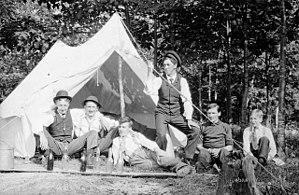
La tente est un habitat temporaire et déplaçable, constitué d'une armature rigide couverte de toile.
Les vacances sont une période pendant laquelle une personne cesse ses activités habituelles.
Le camping ou campisme est une activité touristique qui consiste à séjourner au même endroit sous une tente, une caravane ou encore dans un camping-car. Elle utilise notamment une caravane, un clip car ou un camping-car. Hébergement touristique pendant les vacances ou de loisirs, il devient depuis quelques années un recours à des familles dans des conditions de vie précaires.